Samuel Vestey, 3rd Baron Vestey

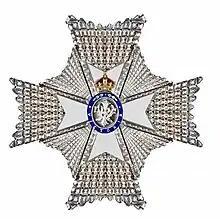
KCVO insignia

In 1954, Vestey succeeded his grandfather in the barony at the age of thirteen. His family seat is Stowell Park Estate in Gloucestershire, where his father is buried.